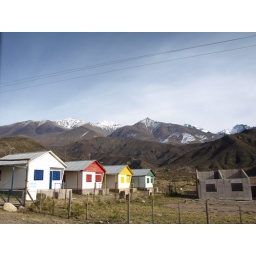
colourful houses in the mountains around Mendoza, Argentina